Race of Two Worlds

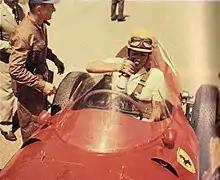
Ferrari 412 MI finished third overall

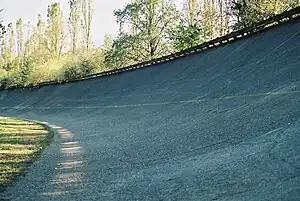
The decaying banking of the Monza oval

Eleven cars were entered for the final heat, joined by Fangio and Gregory who had both repaired their cars. Fairman chose not to continue in the Lister-Jaguar, while Hawthorn started the #12 Ferrari in place of Musso. Rathmann once again led at the start, followed by Bryan and Foyt. Fangio's car lasted only two laps before his fuel pump failed and he was forced to retire. Hawthorn suffered the same methanol inhalation problems as Musso and relinquished his car to Phil Hill after 24 laps. Moss, after bringing his Maserati up to fourth place, suffered steering failure on Lap 41, crashing into the guard rails at the top of the banking. Rathmann led straight to the finish, ahead of Bryan. Hill brought the Ferrari up to third before giving the car back to Hawthorn, who finished the race in third.